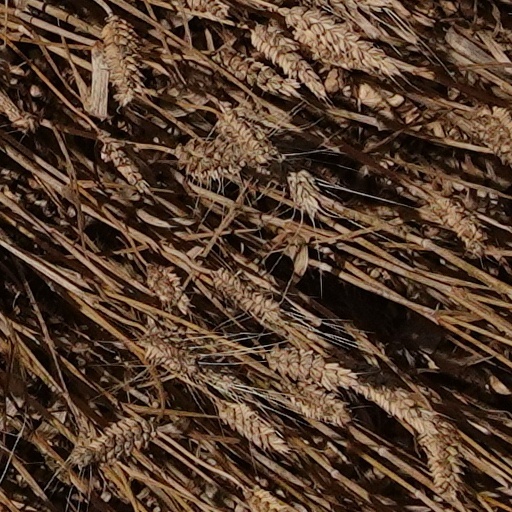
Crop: wheat